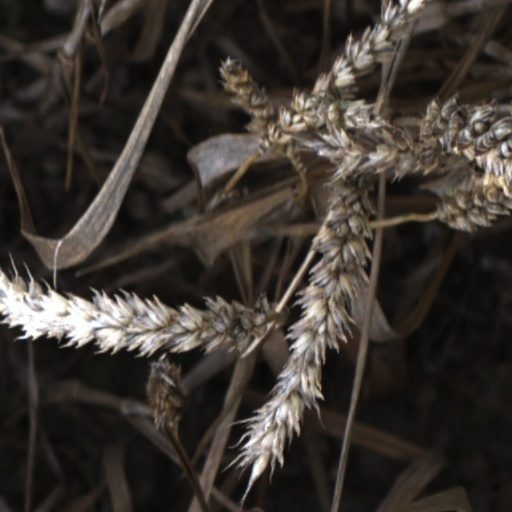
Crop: wheat